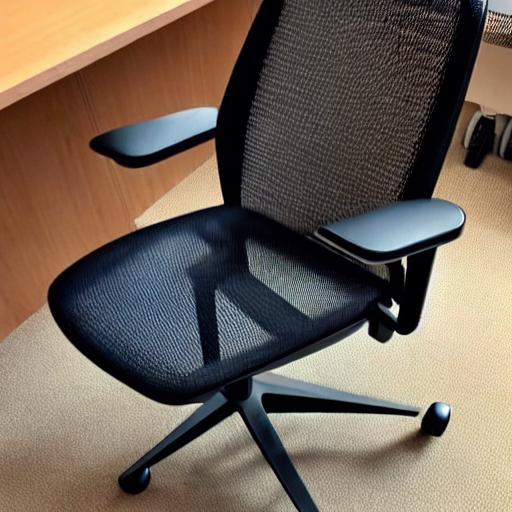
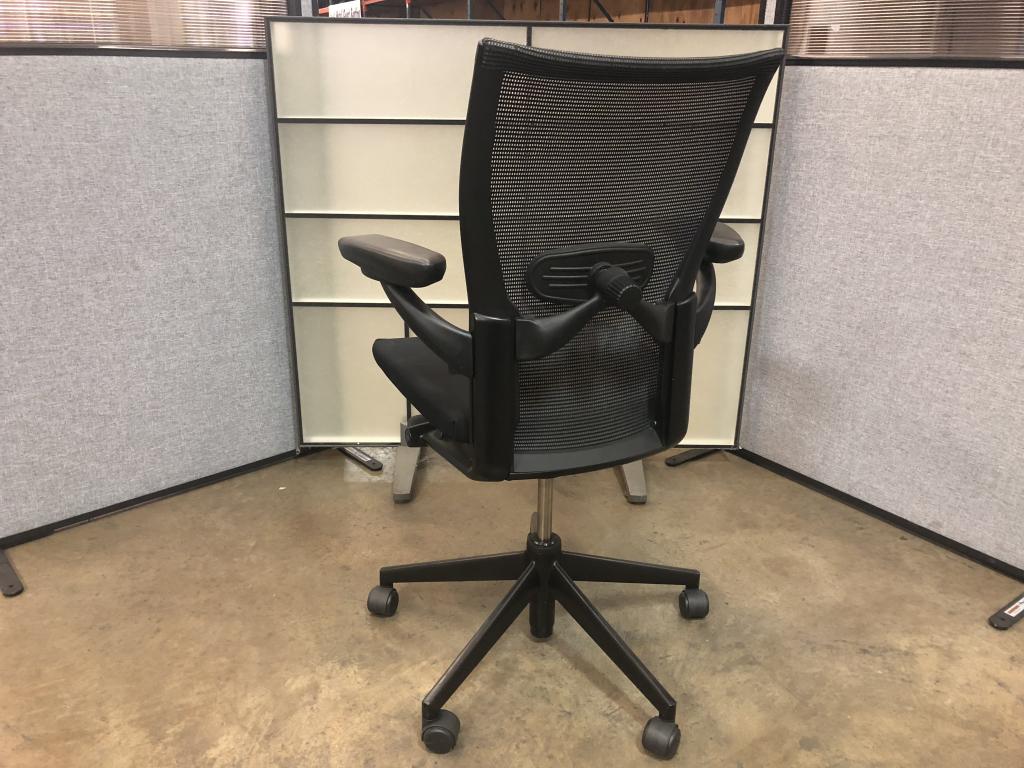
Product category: items_chair
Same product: no